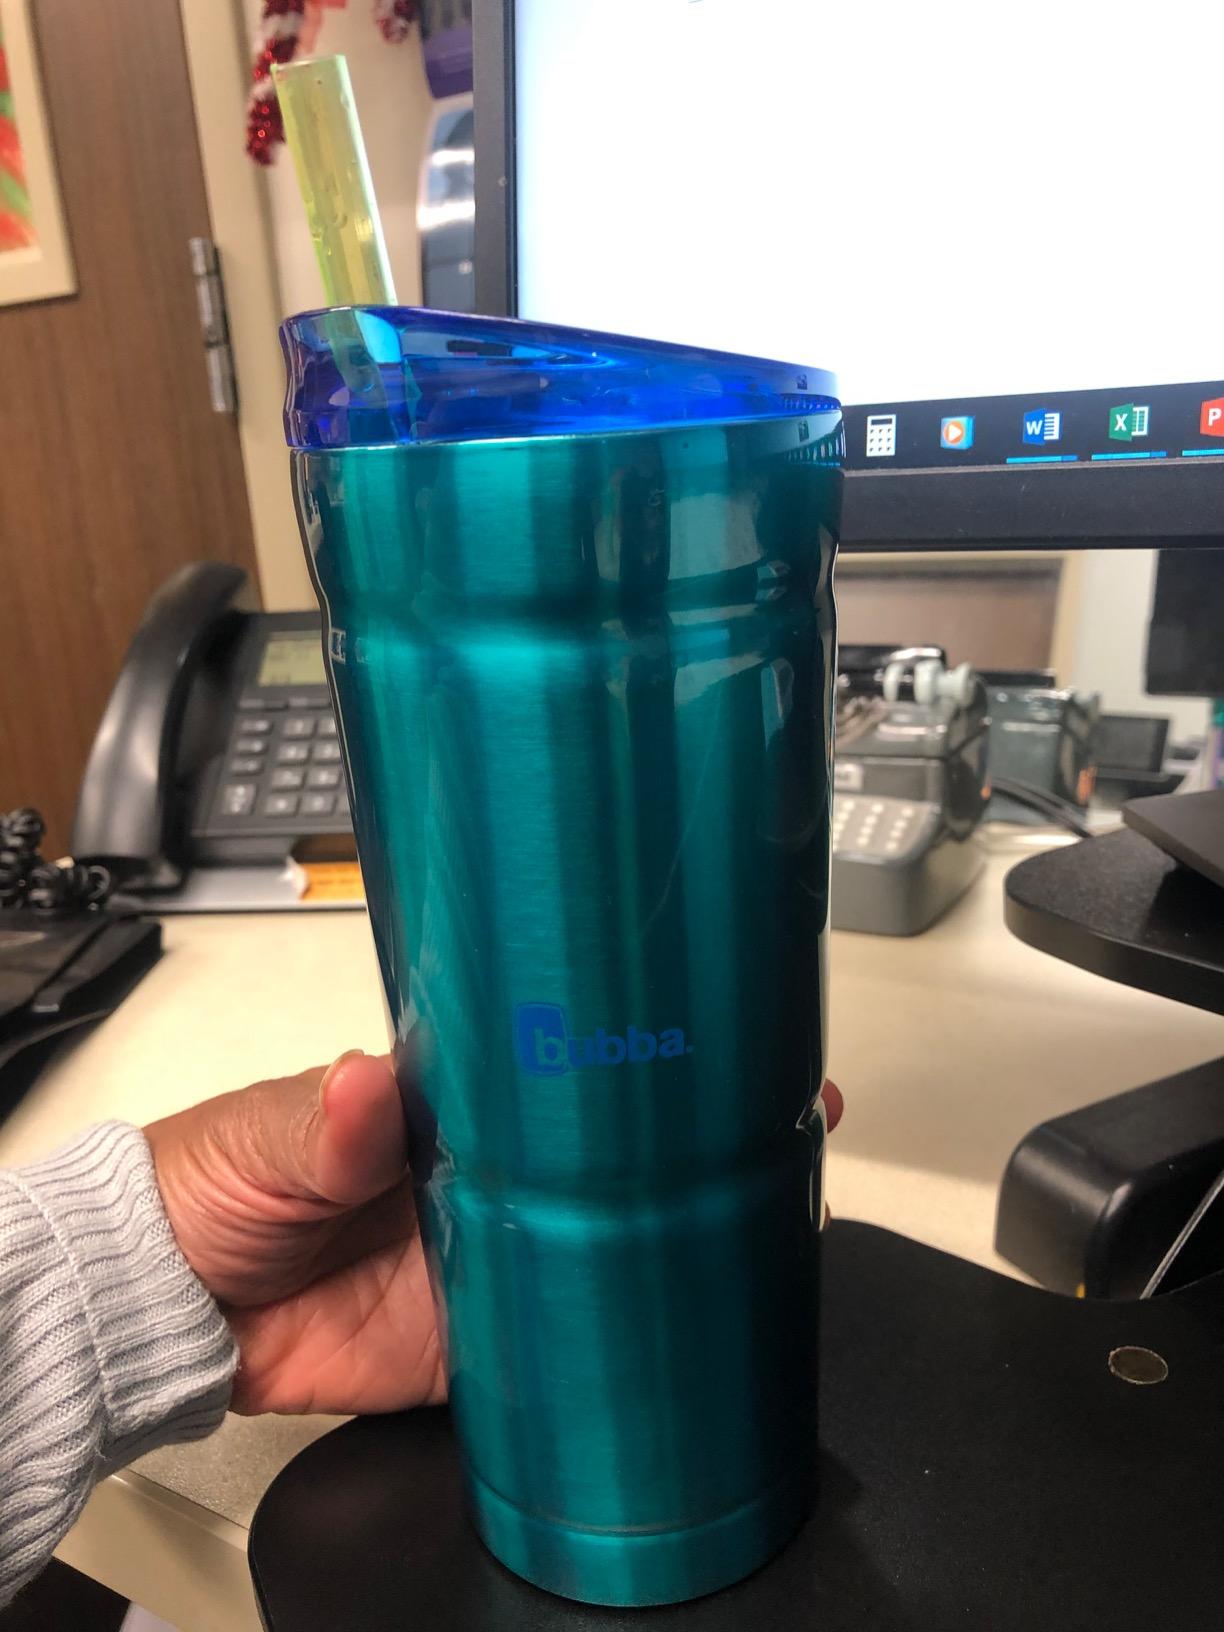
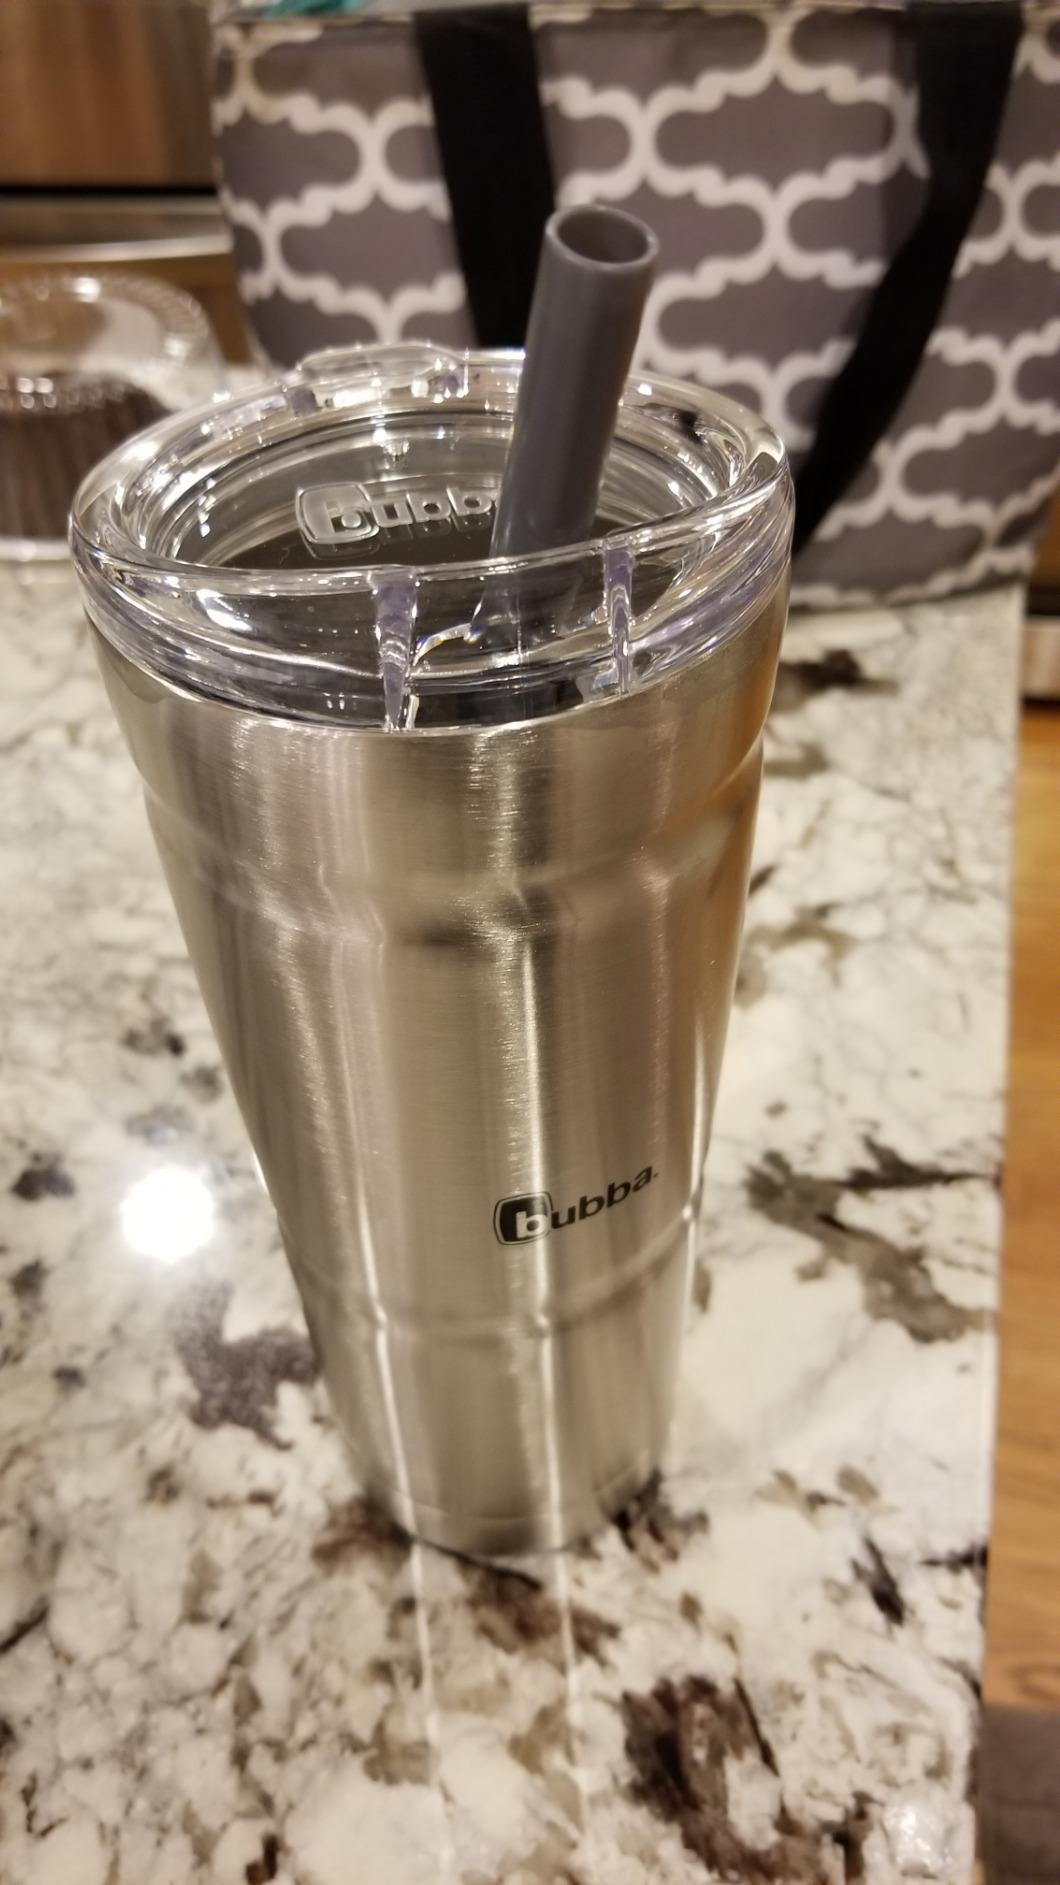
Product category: items_tea
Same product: no